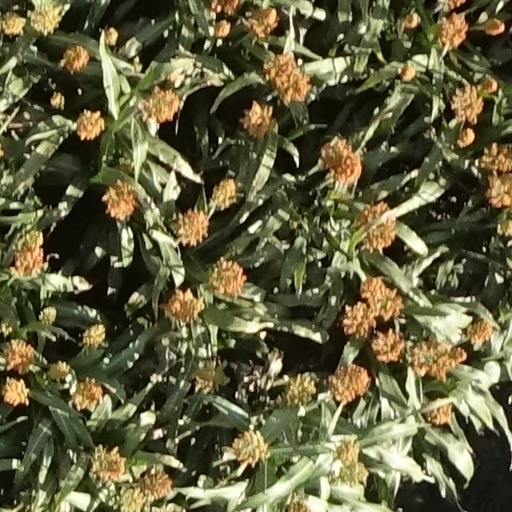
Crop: sorghum